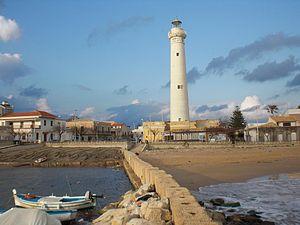
Le phare de Capo Scaramia est un phare situé dans le village de Punta Secca qui se trouve sur le territoire de la commune de Santa Croce Camerina en mer Méditerranée, dans la province de Raguse, en Italie.
Punta Secca est un petit village balnéaire, hameau de Santa Croce Camerina dans la province de Raguse, en Sicile.